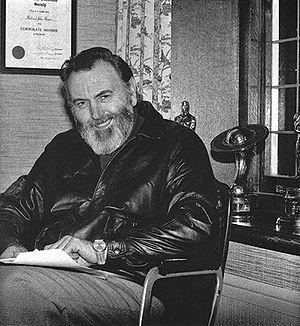
John Stears est un expert britannique en effets spéciaux de cinéma, lauréat de deux Oscar des meilleurs effets visuels pour James Bond 007 Opération Tonnerre et Star Wars, épisode IV : Un nouvel espoir. Il est créateur entre autres des célèbres Aston Martin DB5 James Bond 007 pour Goldfinger, et des sabres laser, et robots R2-D2 et C-3PO de Star Wars de George Lucas...